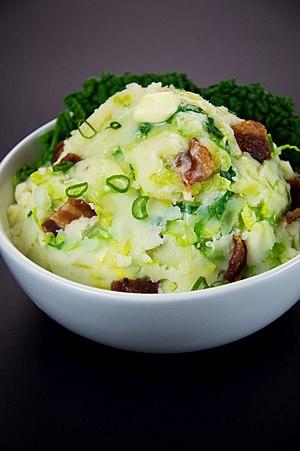
Le colcannon est un plat traditionnel de la cuisine irlandaise. C’est un plat économique qui peut être servi toute l’année. Le colcannon est aussi servi le jour d’Halloween. On y cache alors à l’intérieur une pièce de monnaie, un dé à coudre, un bouton ou une bague.